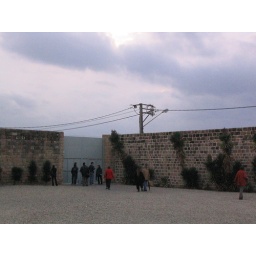
The wall around the house of 'Abdu'llah Pasha.